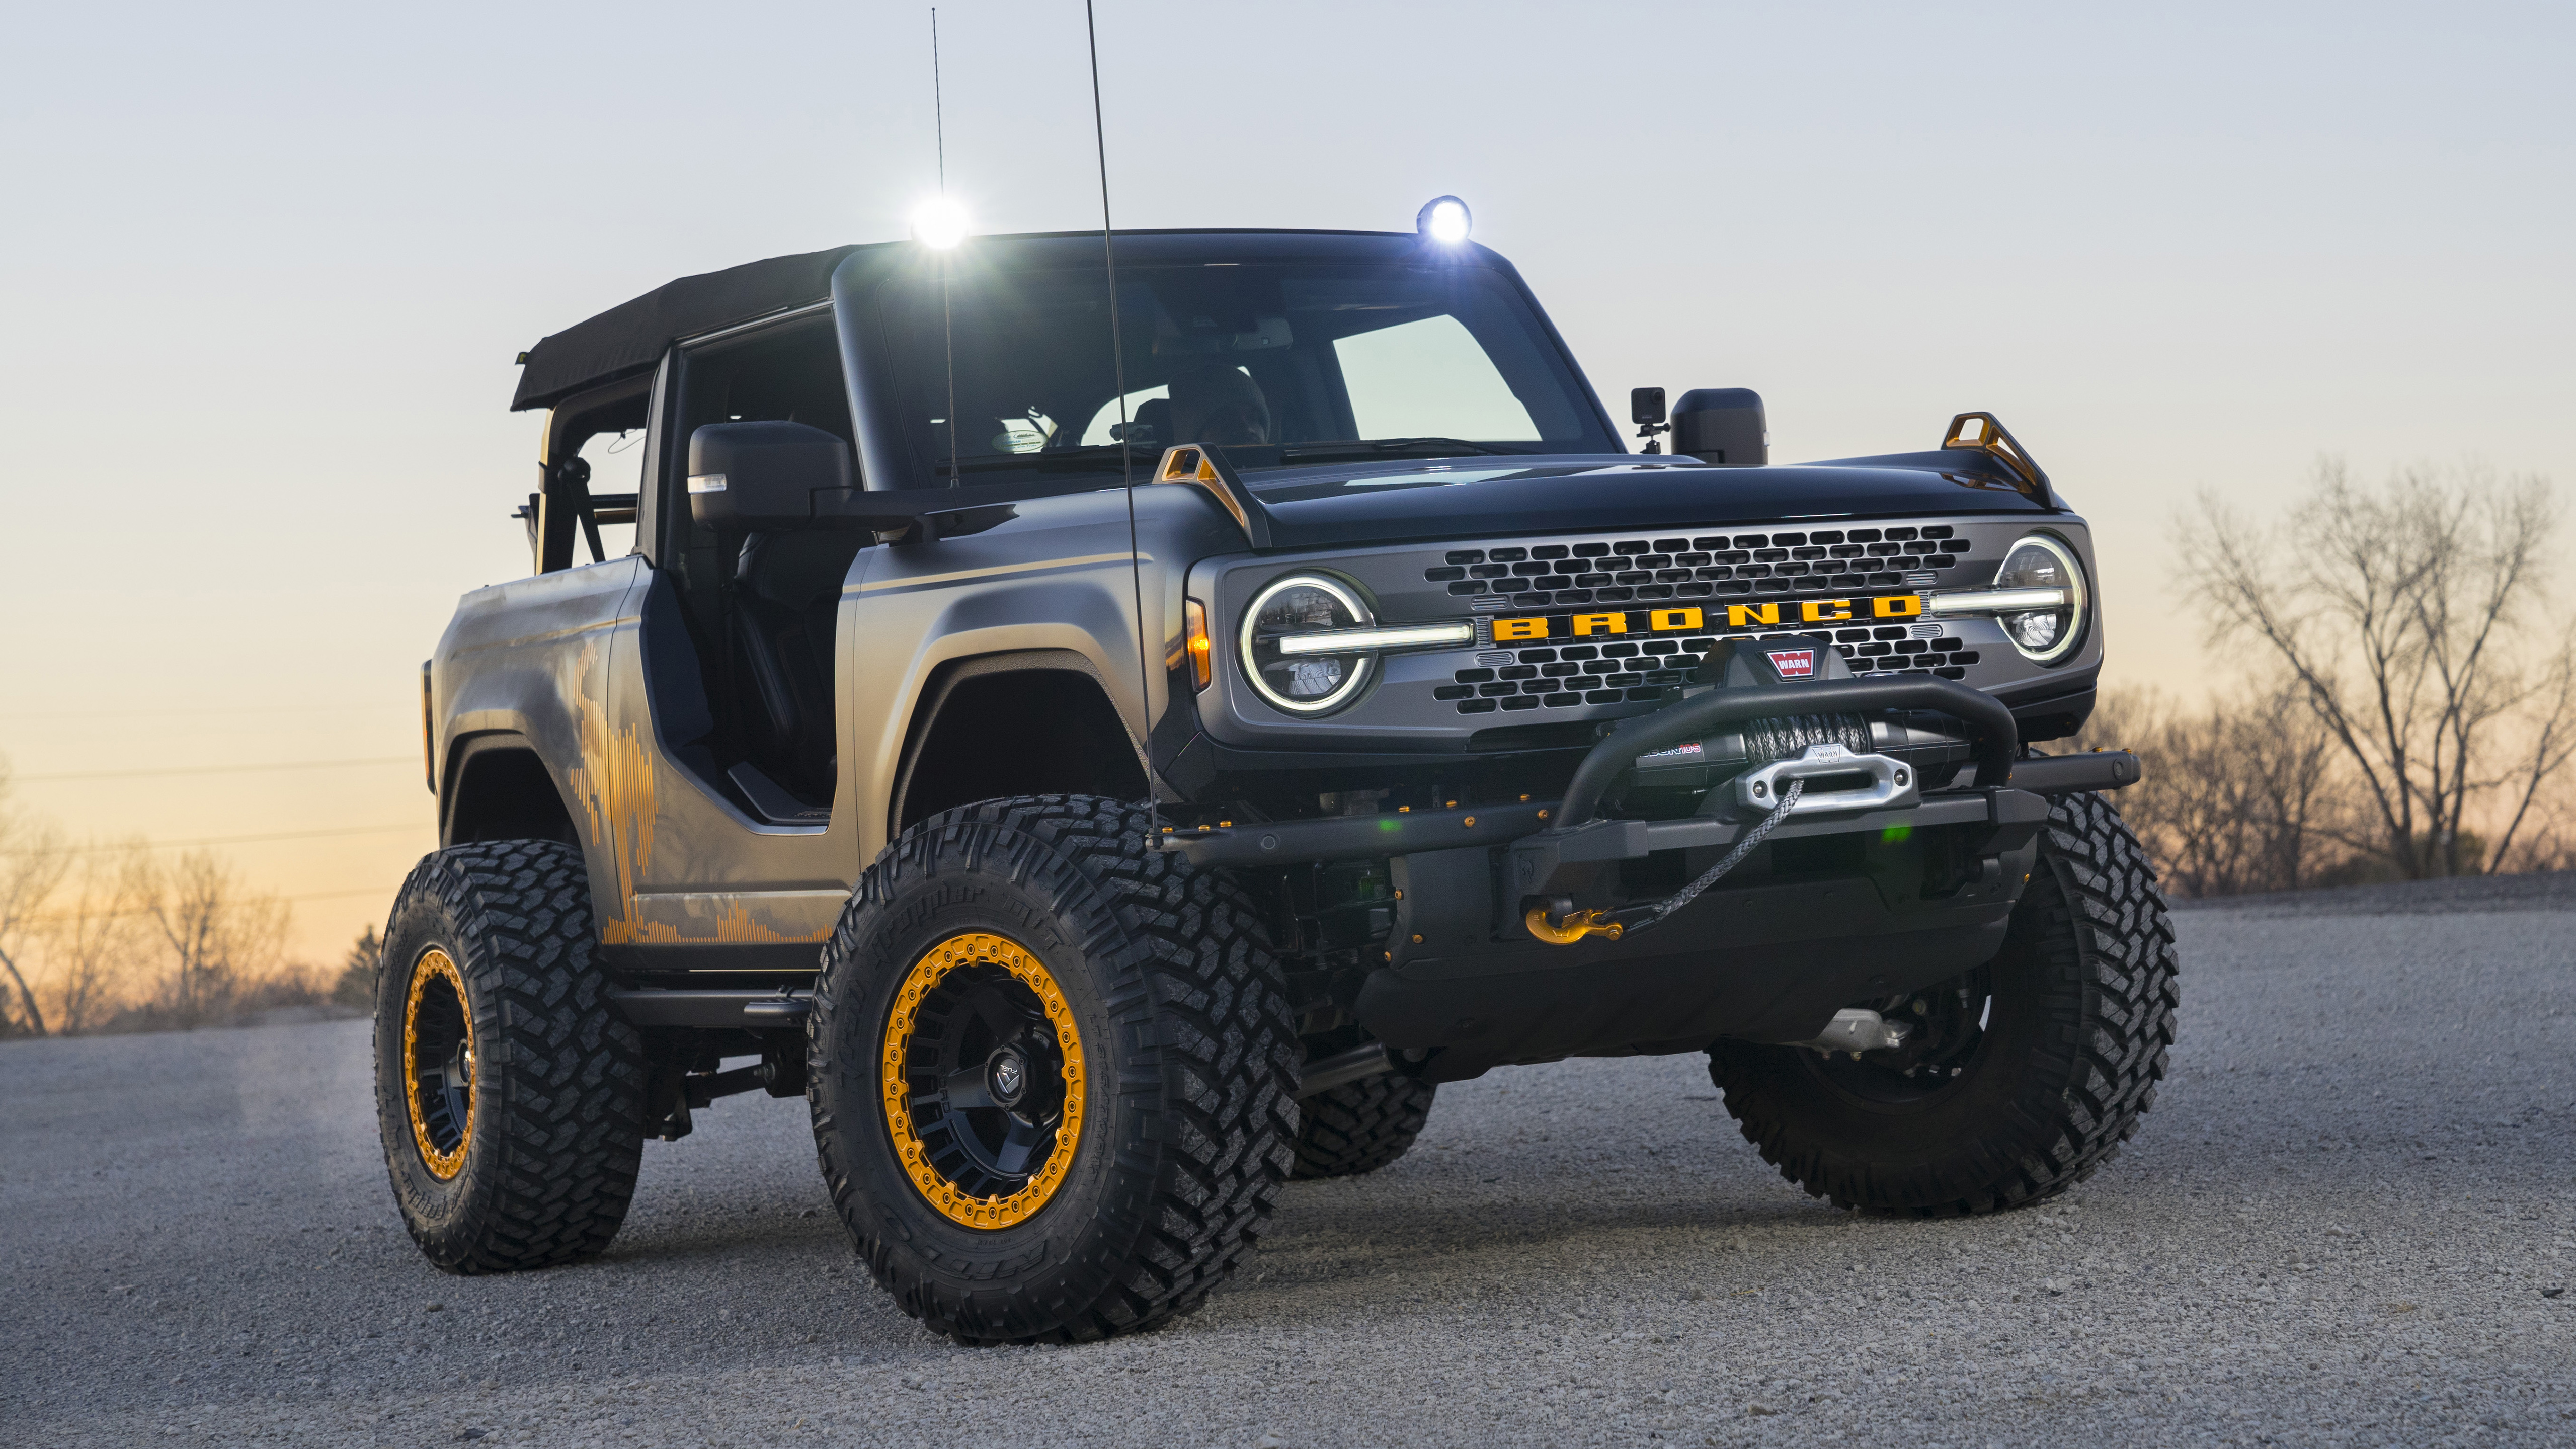
car, wheel, tire, sky, grille, vehicle, hood, automotive tire, automotive lighting, tread, automotive design, alloy wheel, headlamp, off road racing, bumper, motorsport, fender, motor vehicle, automotive exterior, racing, all terrain vehicle, synthetic rubber, Automotive fog light, gas, vehicle door, hardtop, rim, Automotive carrying rack, auto racing, automotive wheel system, windshield, sport utility vehicle, auto part, tire care, recreation, automotive window part, roof rack, sports, landscape, jeep, compact sport utility vehicle, truggy, off roading, off road vehicle, carbon, Mini SUV, rear view mirror, custom car, Regularity rally, transport